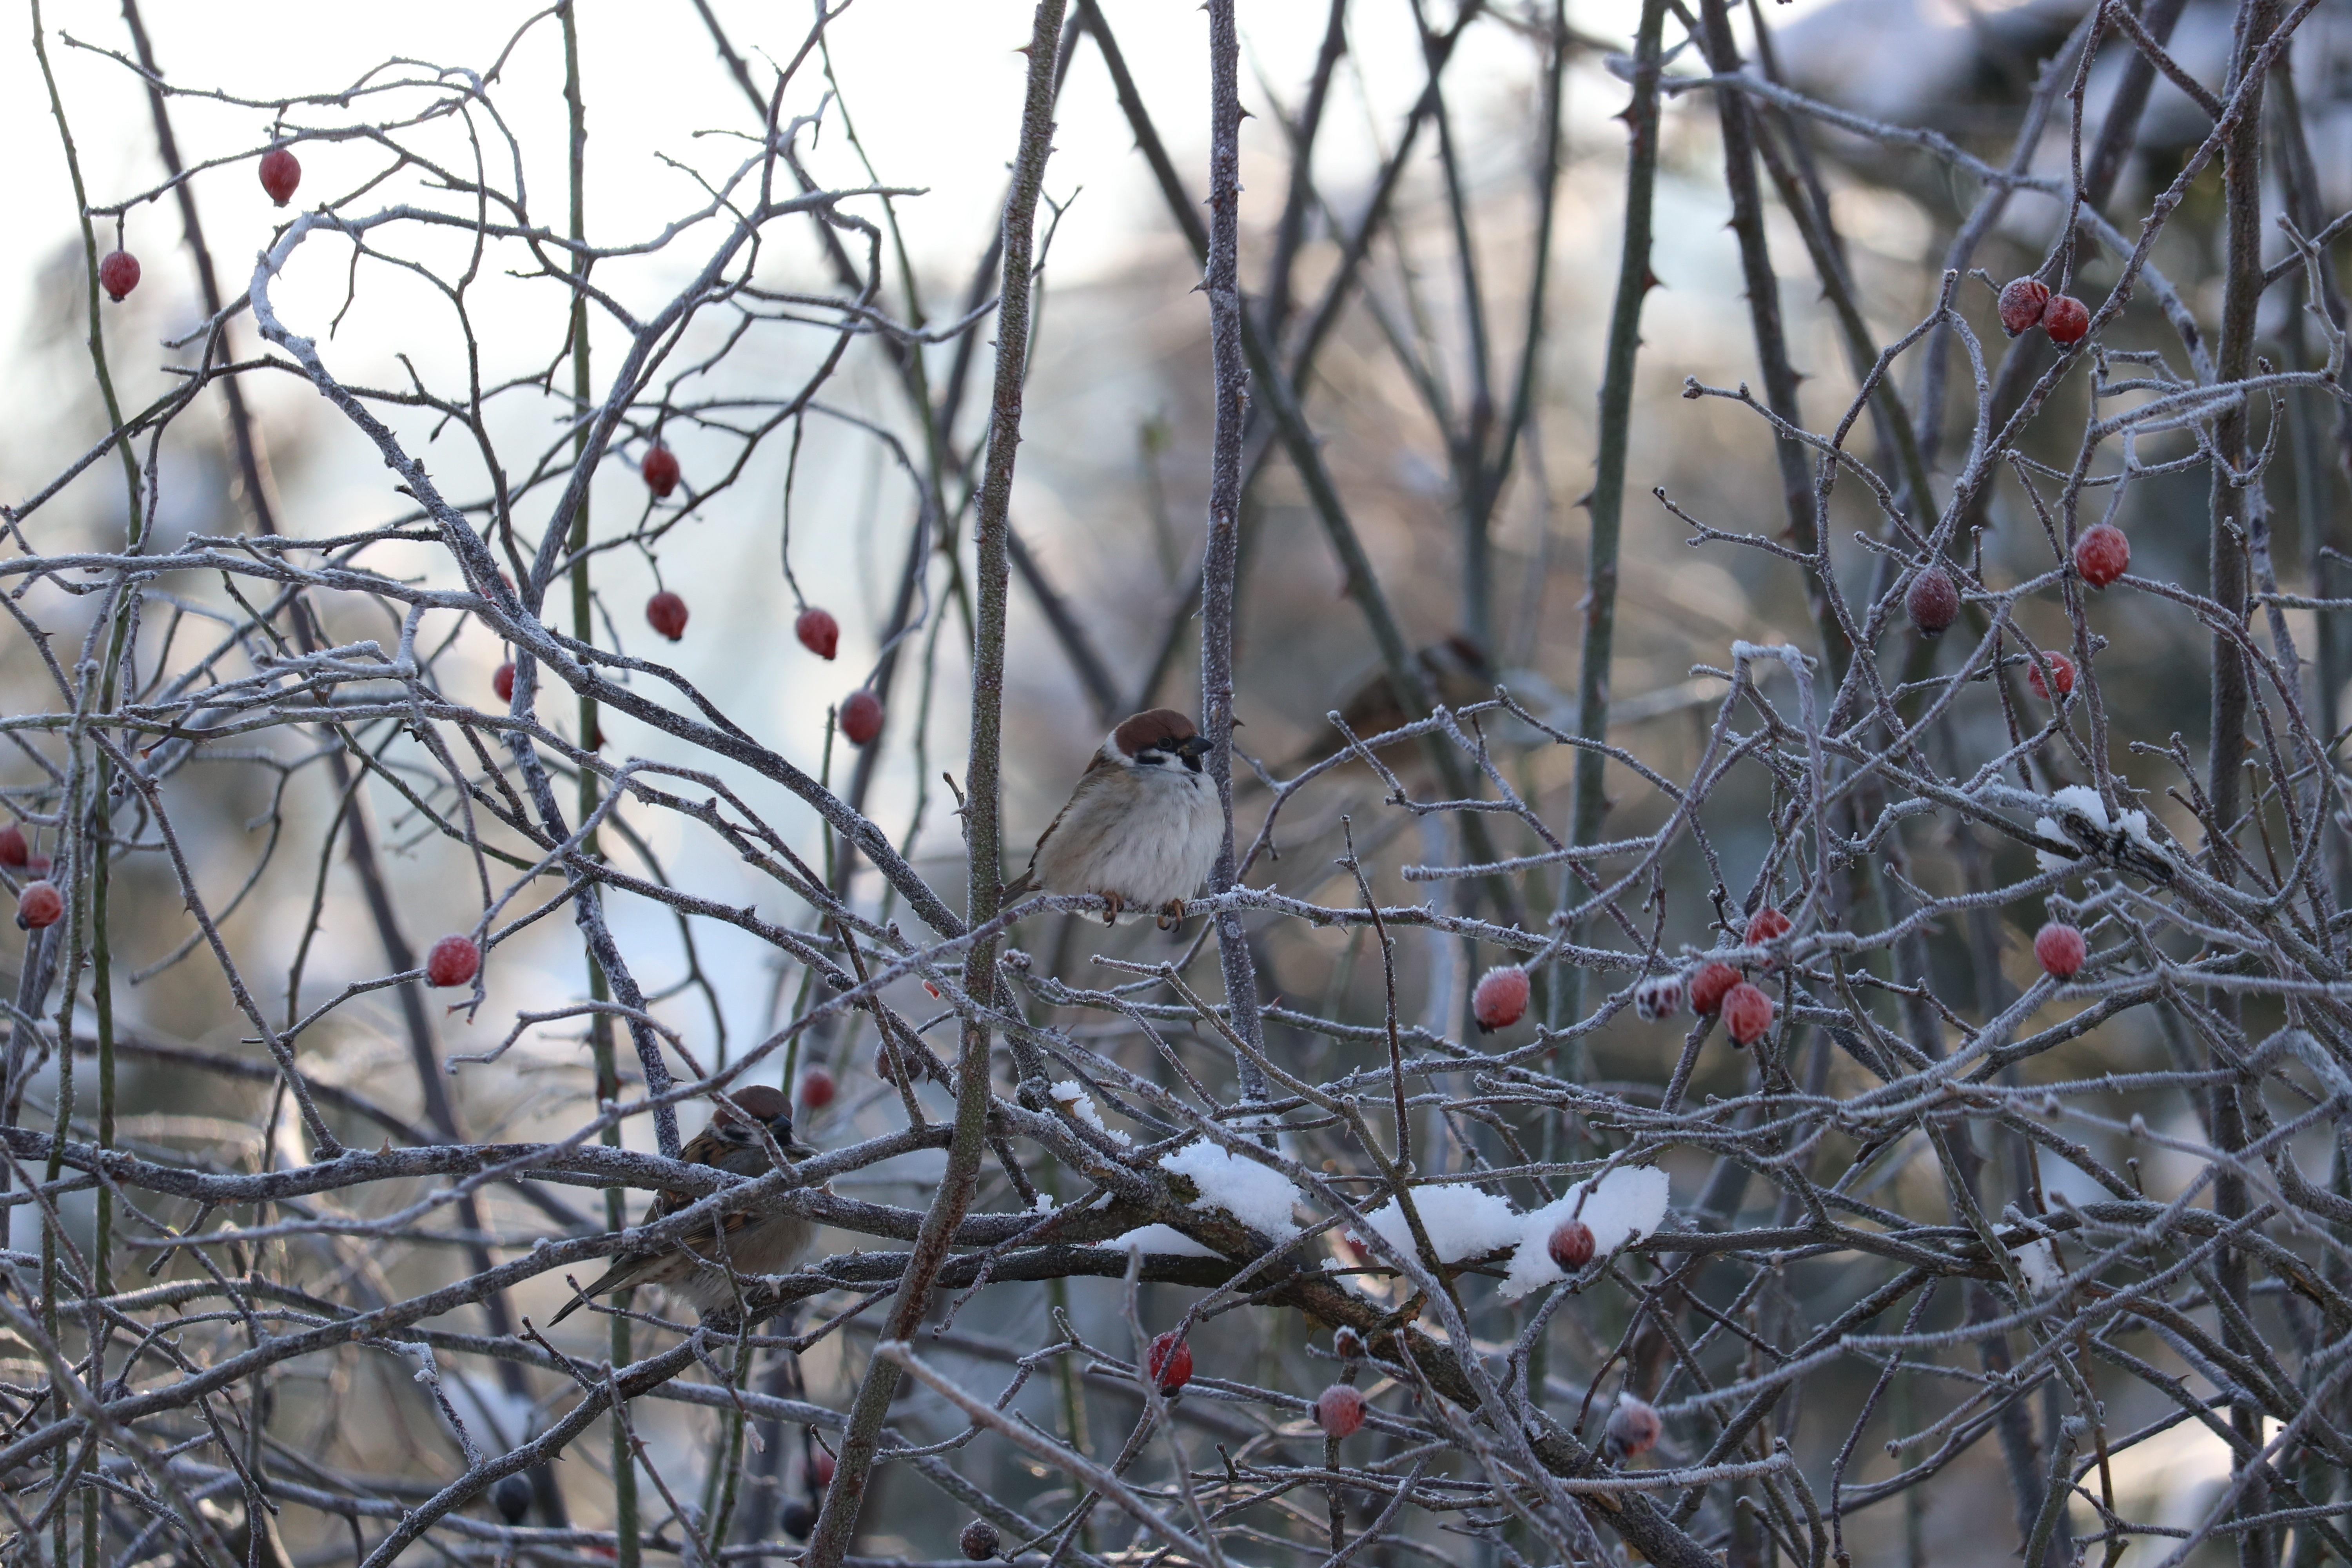
tree, branch, snow, winter, bird, cute, wildlife, spring, close, feather, season, fauna, songbird, birds, sparrow, rose hip, perching bird